Joe and Mabel

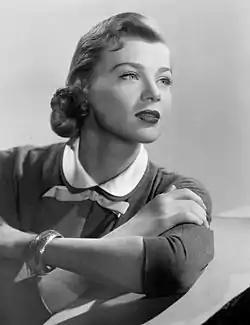
Nita Talbot portrayed Mabel Spooner in the TV version of "Joe and Mabel".

"Joe and Mabel" began on CBS television on September 20, 1955, and ran "for only a few weeks", then returned on June 26, 1956, and ran until September 25, 1956.